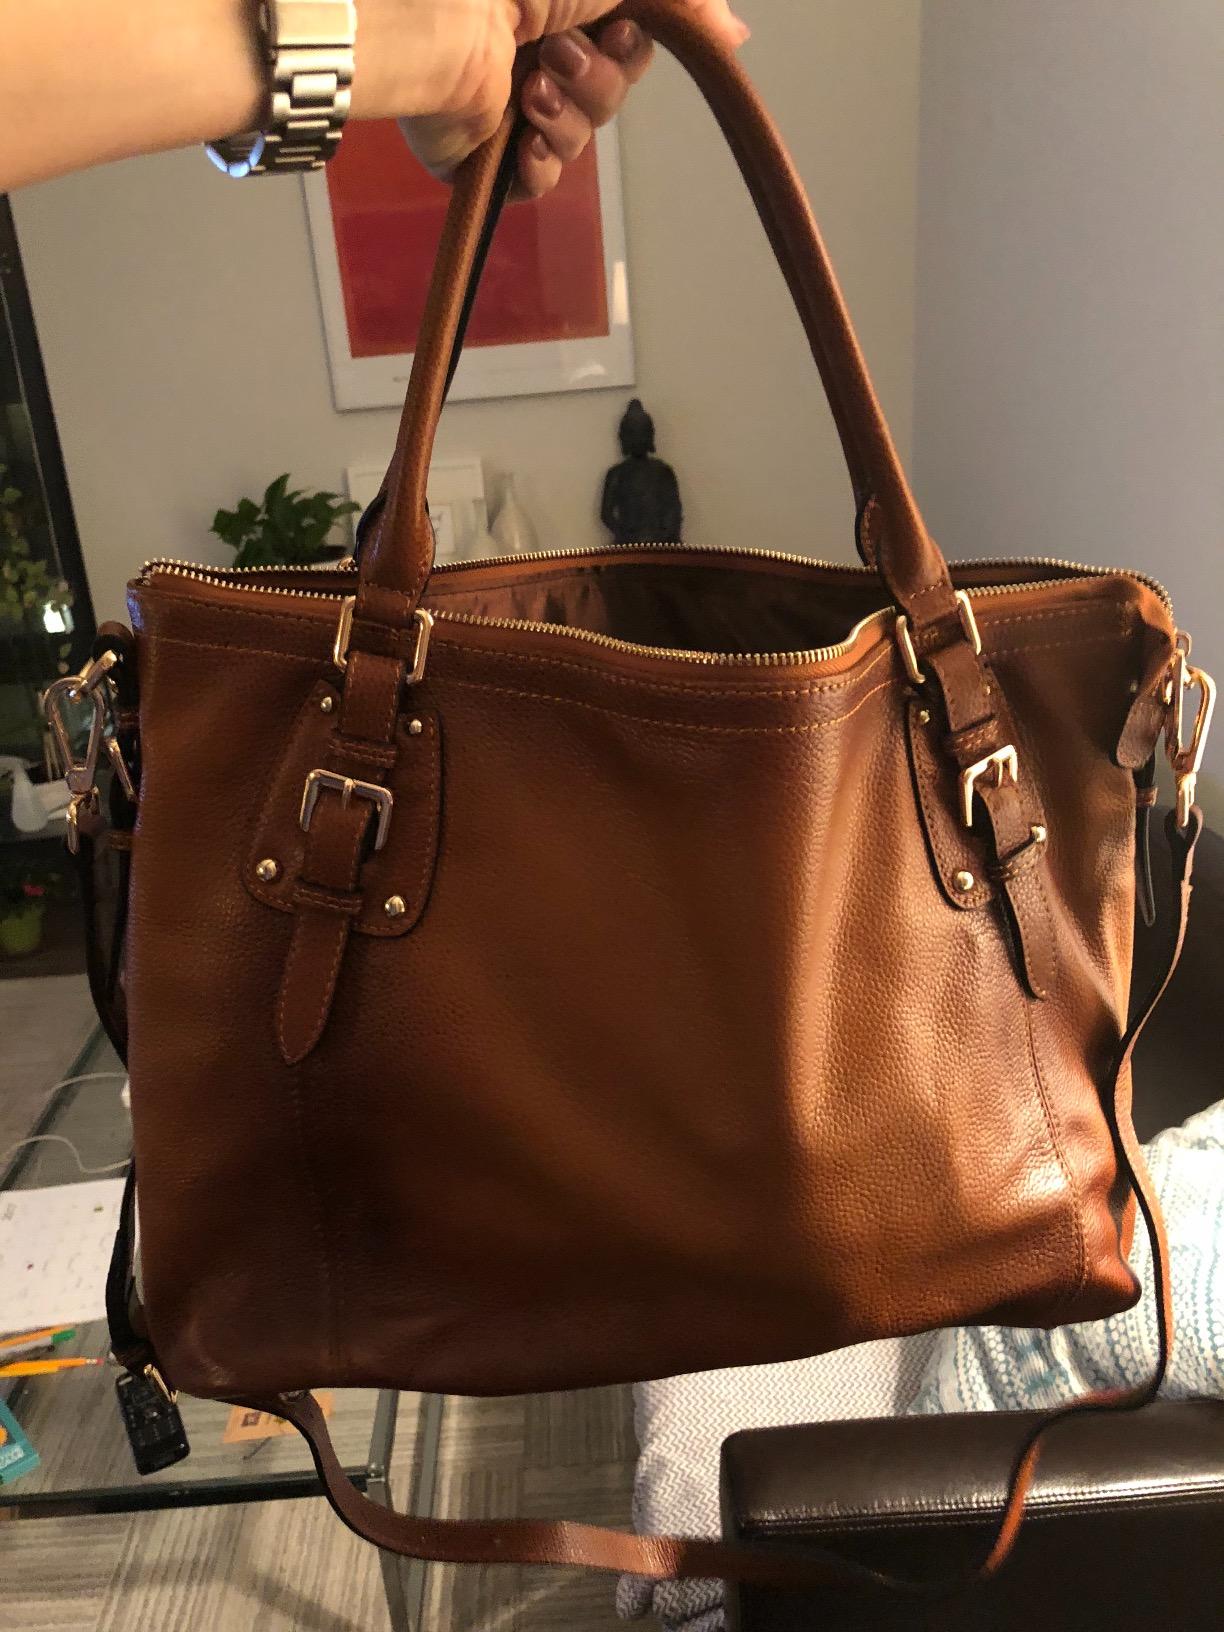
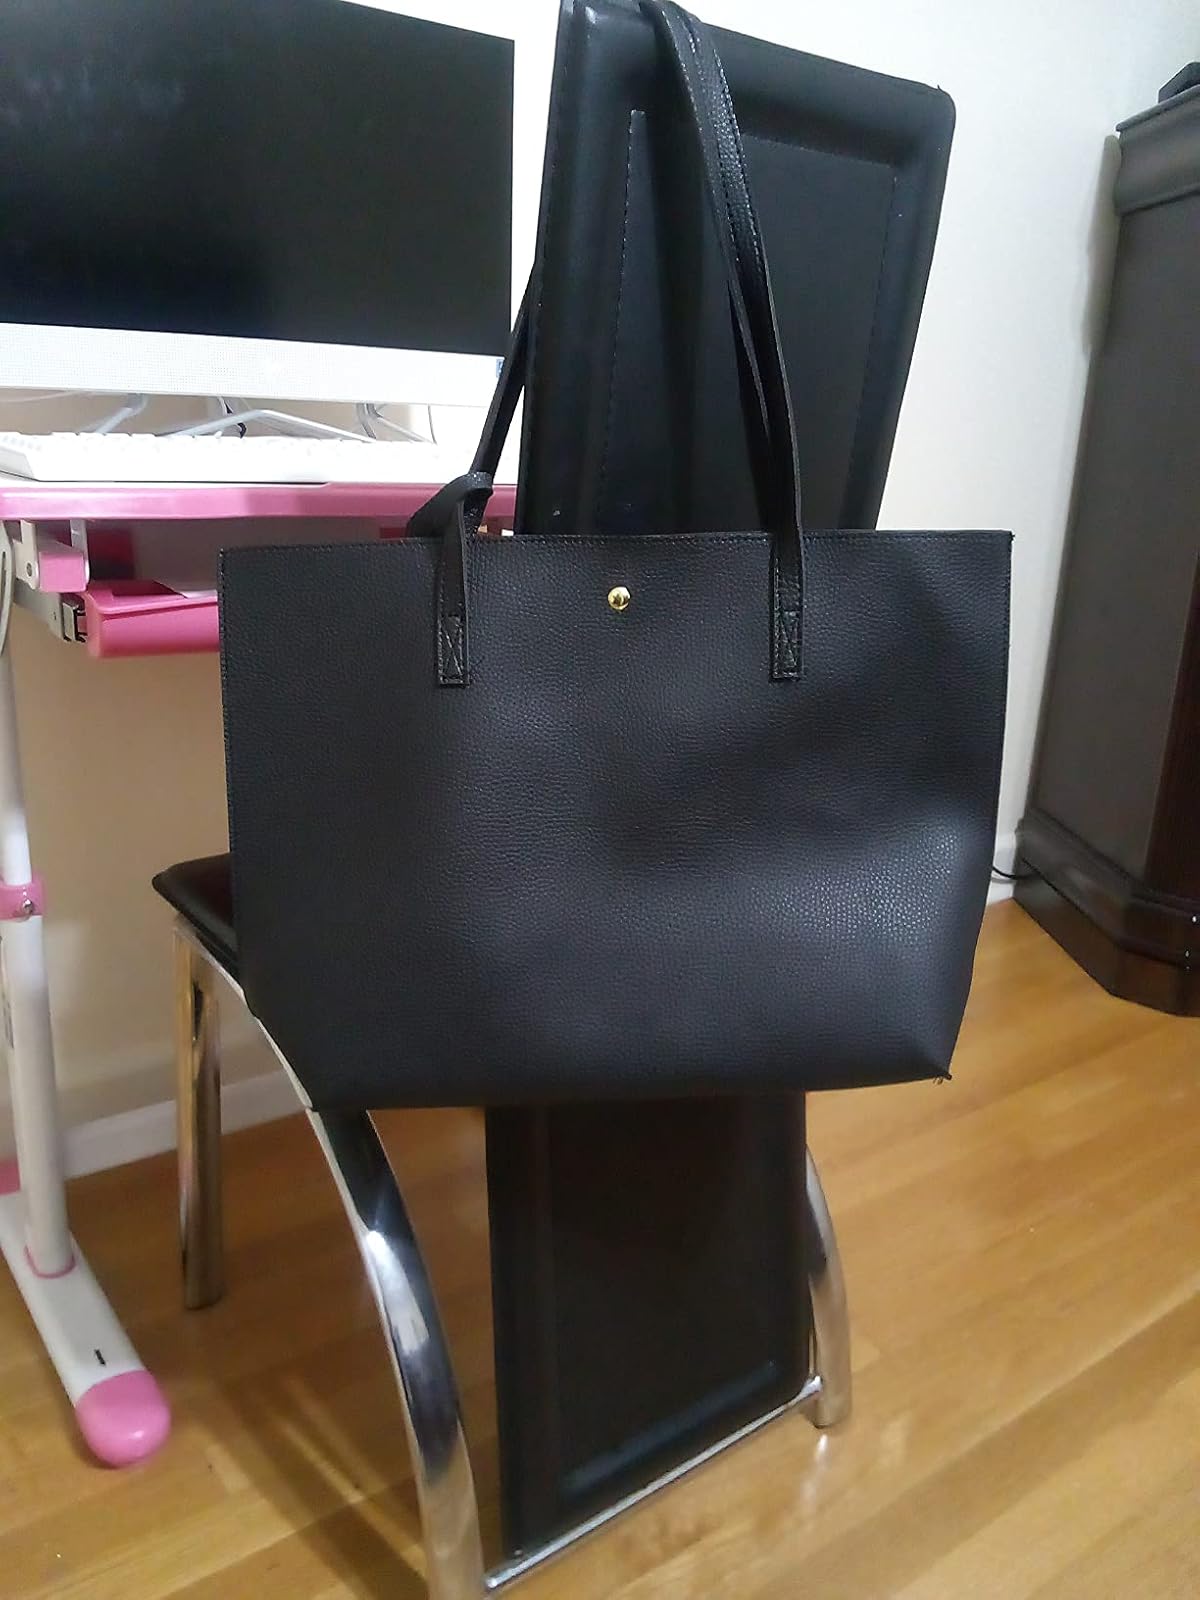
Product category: accessories_handbag
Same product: no